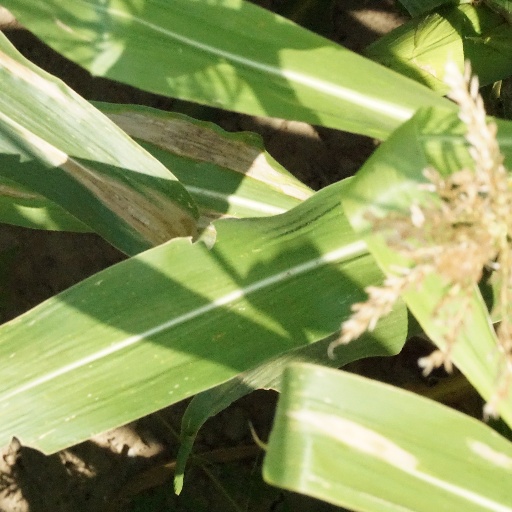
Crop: maize; corn